Admetus of Pherae

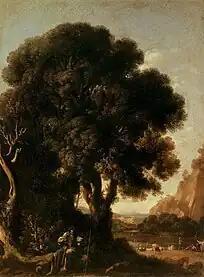

Admetus was famed for his hospitality and justice. When Apollo was sentenced to a year of servitude to a mortal as punishment for killing Delphyne, or as later tradition has it, the Cyclopes, the god was sent to Admetus' home to serve as his herdsman. Apollo in recompense for Admetus' treatment made all the cows bear twins while he served as his cowherd.